Question: Please indicate a possible affordance area of the knife that can be used for cutting
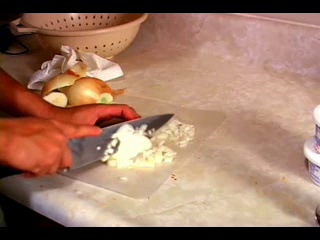
Answer: [60.5, 110, 178.5, 173]